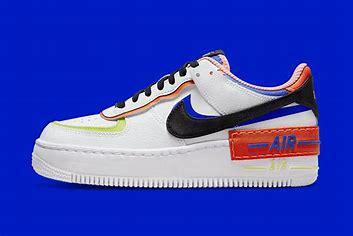
Brand: Nike
Model: Air Force 1 Shadow